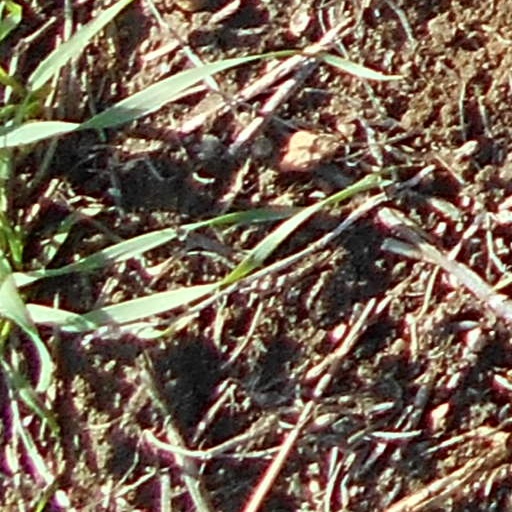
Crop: wheat